Bulldog Drummond

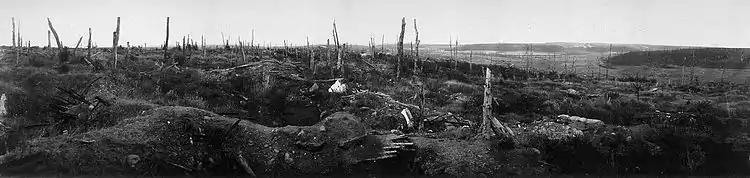
No man's land, where Drummond honed the skills he later used during his exploits

Drummond's wartime experience had given him a series of abilities akin to that of a hunter: stealth—"he could move over ground without a single blade of grass rustling"—and the ability to incapacitate others—"he could kill a man with his bare hands in a second". During his time on the Western Front he would take himself on solitary raids through no man's land. Drummond was also proficient in jujutsu and boxing, was a crack shot, played cricket for the Free Foresters, and was an excellent poker player. In addition to Drummond's physical attributes is his common sense, which allows him to equal and beat his opponents, even if they have a superior intellect.